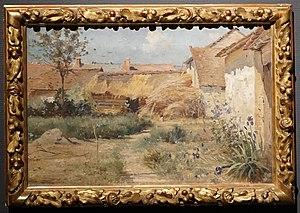
au musée st-Denis de Reims lors de la Nuit des Musées à Reims en 2019.
Armand Guéry, né le 4 mars 1853 à Reims et mort le 25 mai 1912 à Gueux, est un artiste peintre français. Guéry est le paysagiste du ciel champenois ; il est aussi l’évocateur saisissant des paysages alpestres. Il débuta en 1882 et depuis cette date il obtint des prix aux Salon des artistes français de 1885, de 1891, de 1894, à l’Exposition universelle de 1900. Le musée de Reims possède plusieurs toiles de ce peintre.